Michiel de Ruyter

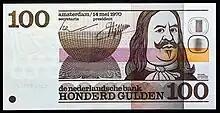
Commemorative image of Admiral Michiel Adriaenszoon de Ruyter depicted on a 100-guilder Dutch banknote from 1970

During the Battle of Stromboli on 8 January 1676, Duquesne's ships steered obliquely towards the Dutch fleet, which exposed them to Dutch broadside fire: De Ruyter's van and centre maintained their distance by gradually giving way, keeping their French opponents under heavy gunfire and causing significant damage and casualties. The French van squadron was disordered, and two of its ships had to pull out of line of battle, until Duquesne managed to restore order. He then tried several times to break the Dutch line, although De Ruyter's close linear formation and the weight of Dutch broadsides prevented this. After several hours fighting, the wind had become very light and the French ceased their attacks. De Ruyter disengaged and took his fleet into Milazzo with three badly damaged ships towed there by Spanish galleys. He had successfully defended his inferior fleet in a tactically disadvantageous leeward position and inflicted significant damage on the French fleet.